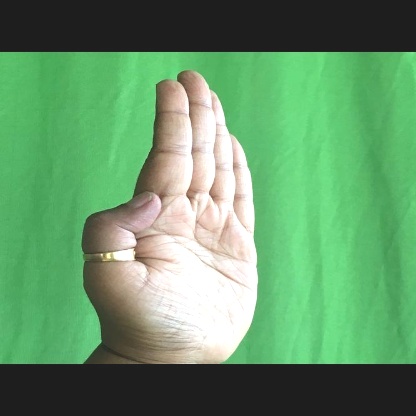
Mudra: Pathaka